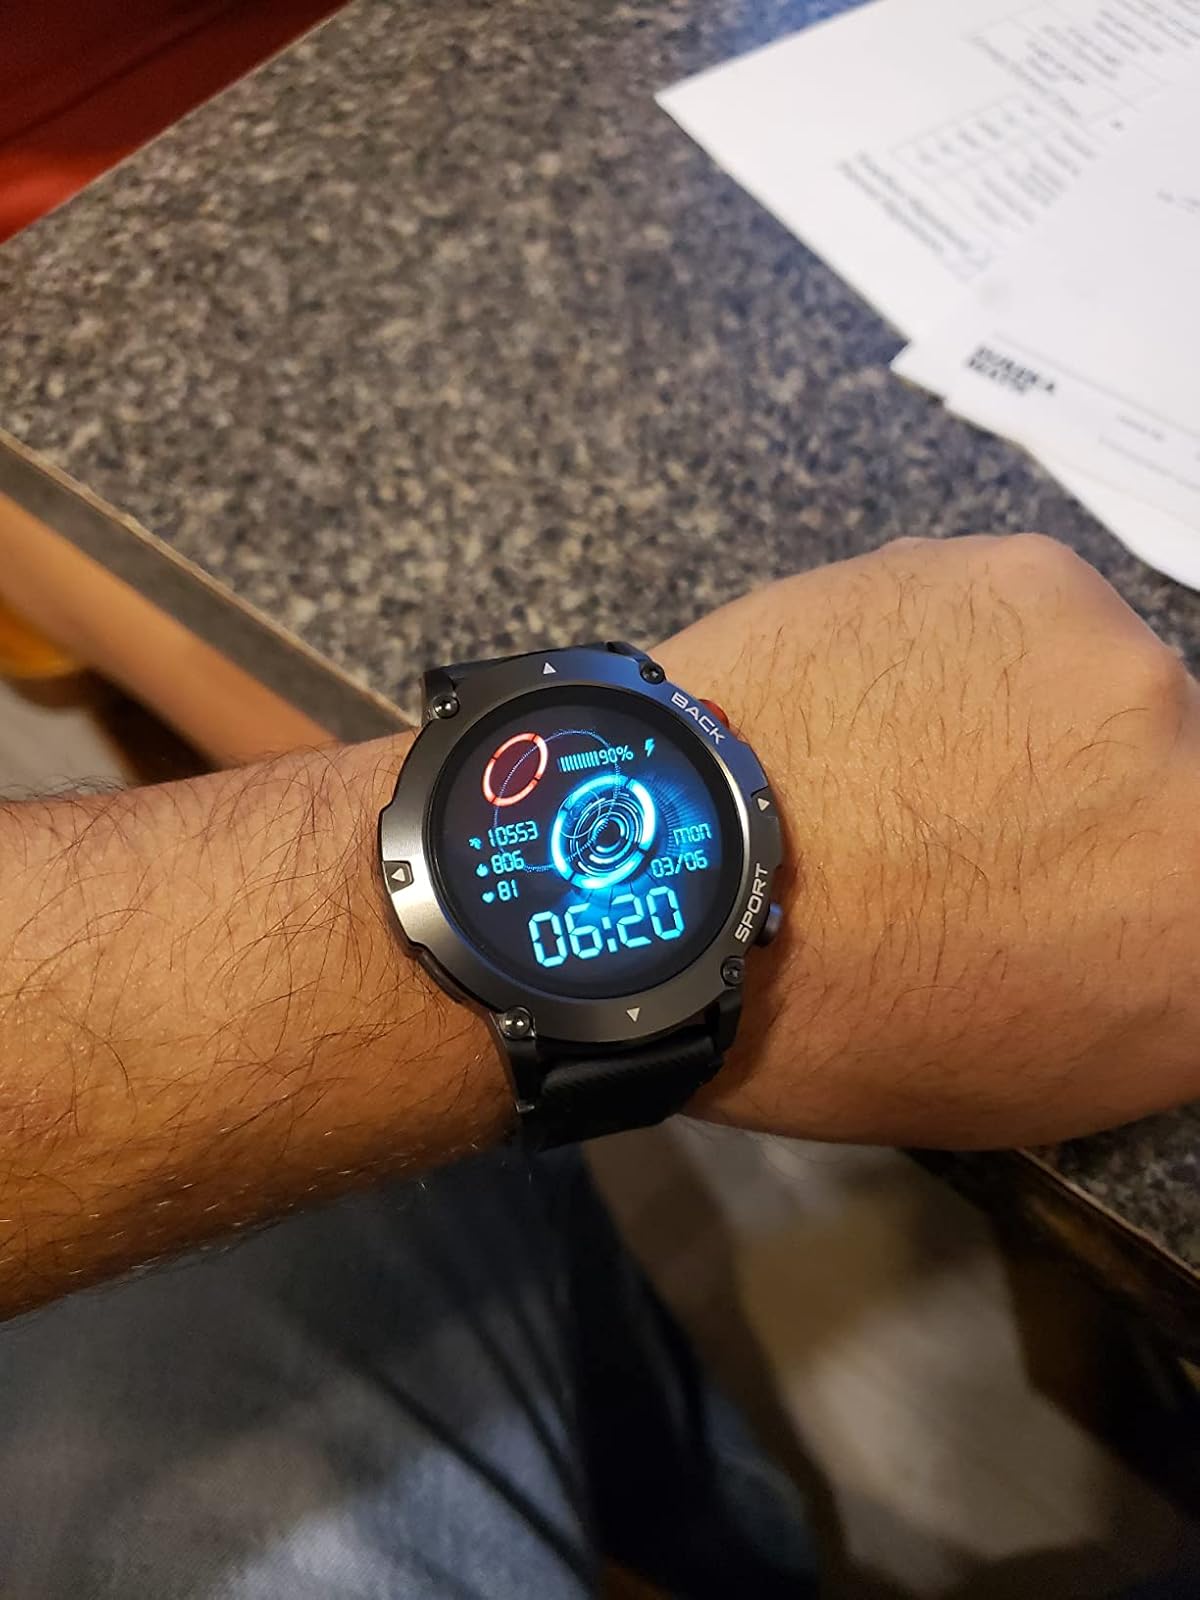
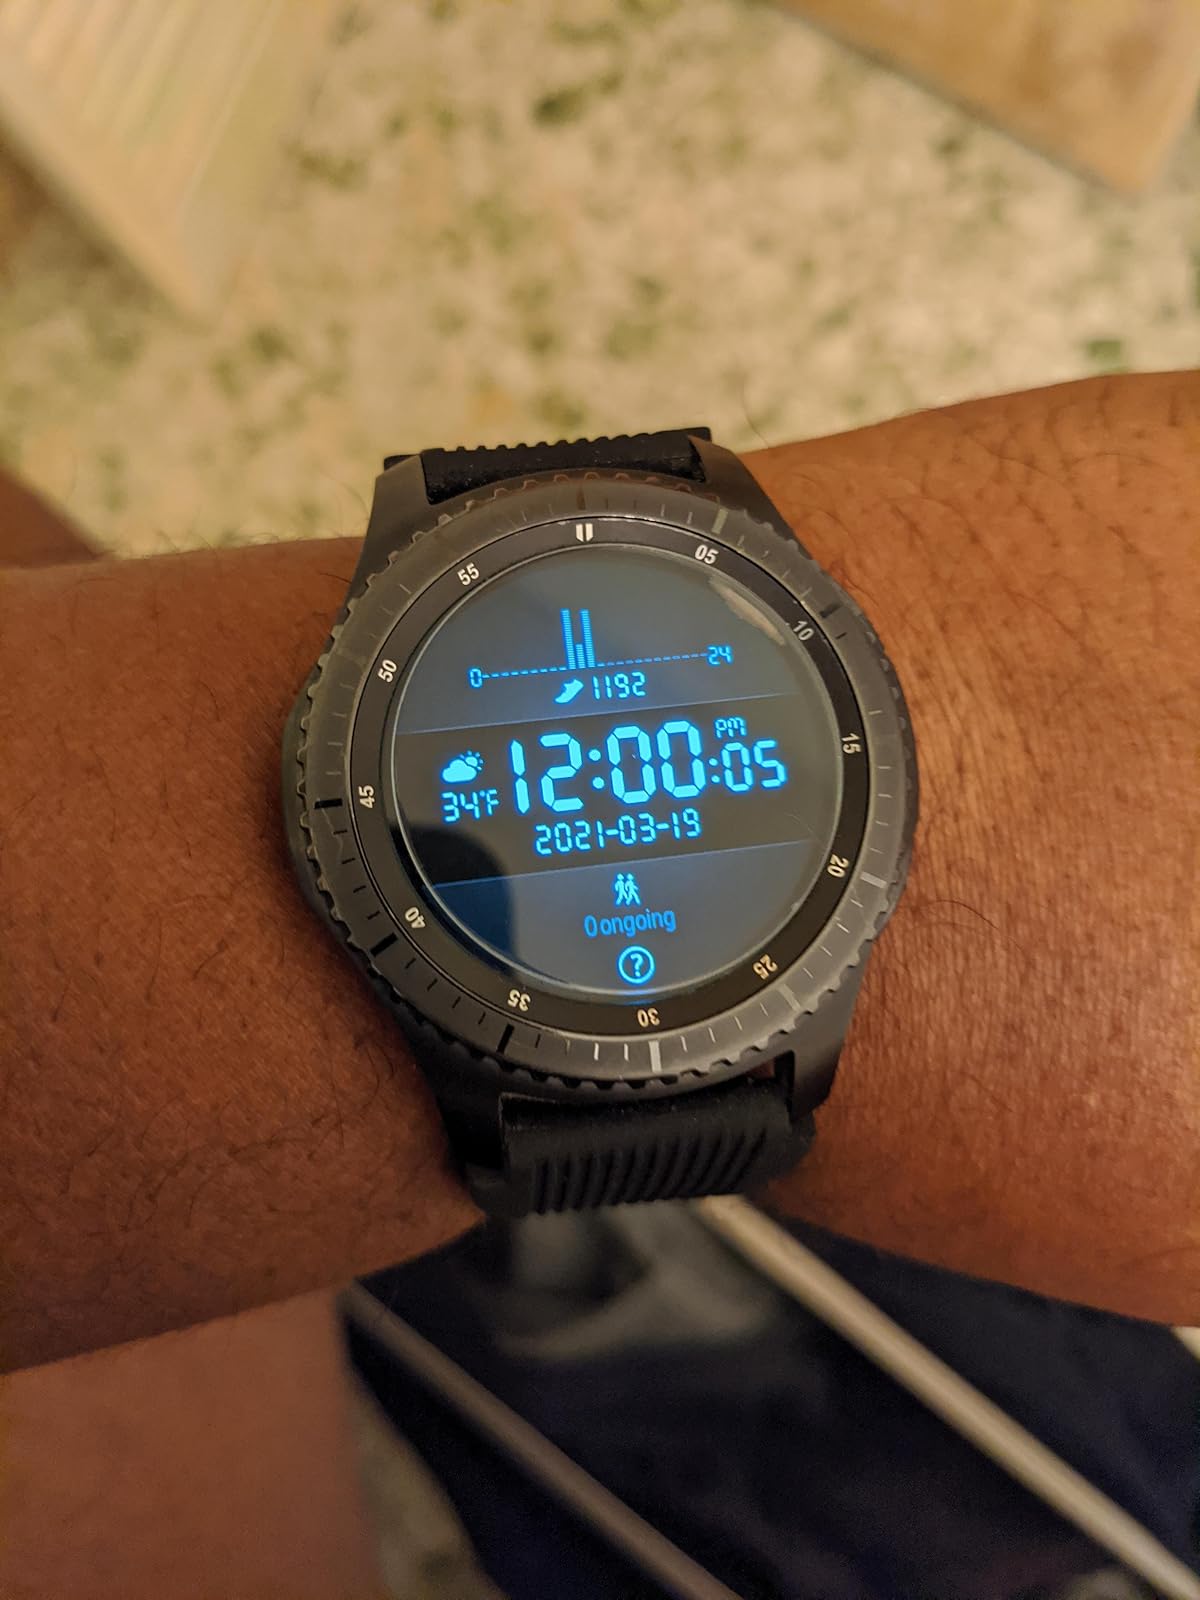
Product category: smartwatch
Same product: no